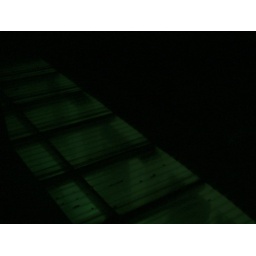
Shot of plastic corrugated roof on porch, at night. Applied a green tint in Photoshop.